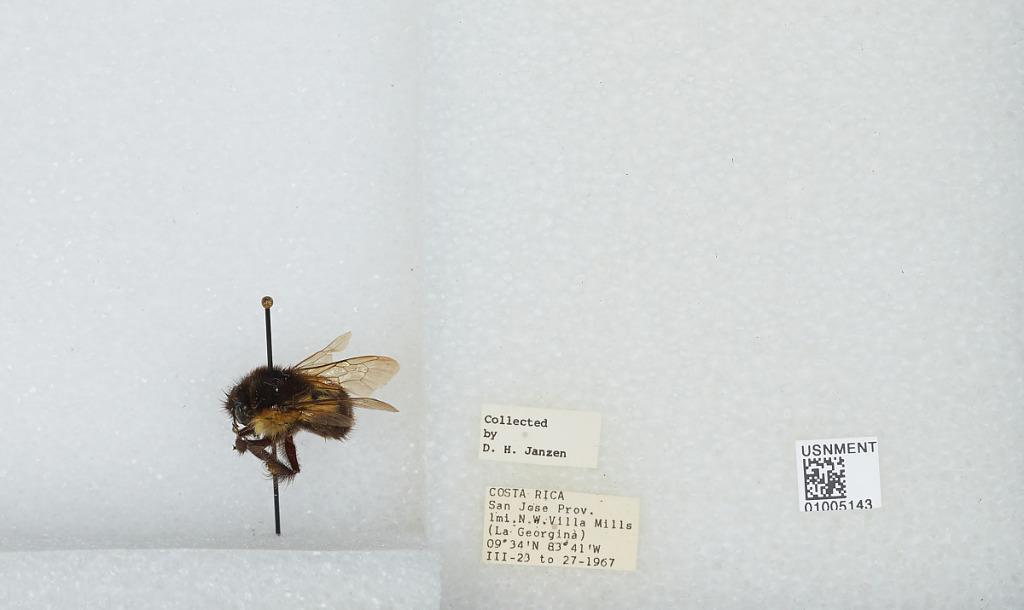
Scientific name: Bombus (Pyrobombus) ephippiatus (Say)
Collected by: D. Janzen
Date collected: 1967-3-23
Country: Costa Rica
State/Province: San Jose
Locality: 1 mile northwest of Villa Mills (La Georgina)
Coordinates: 9.5583, -83.7239